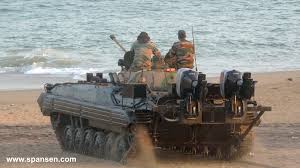
Label: BMP